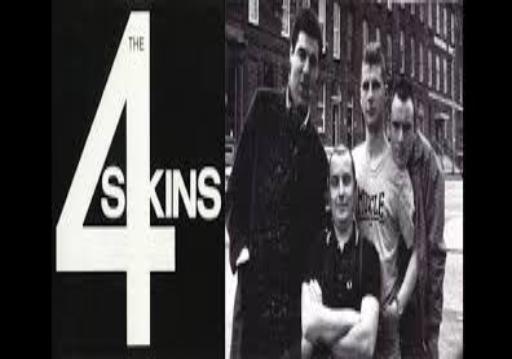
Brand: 4Skins
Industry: Clothes